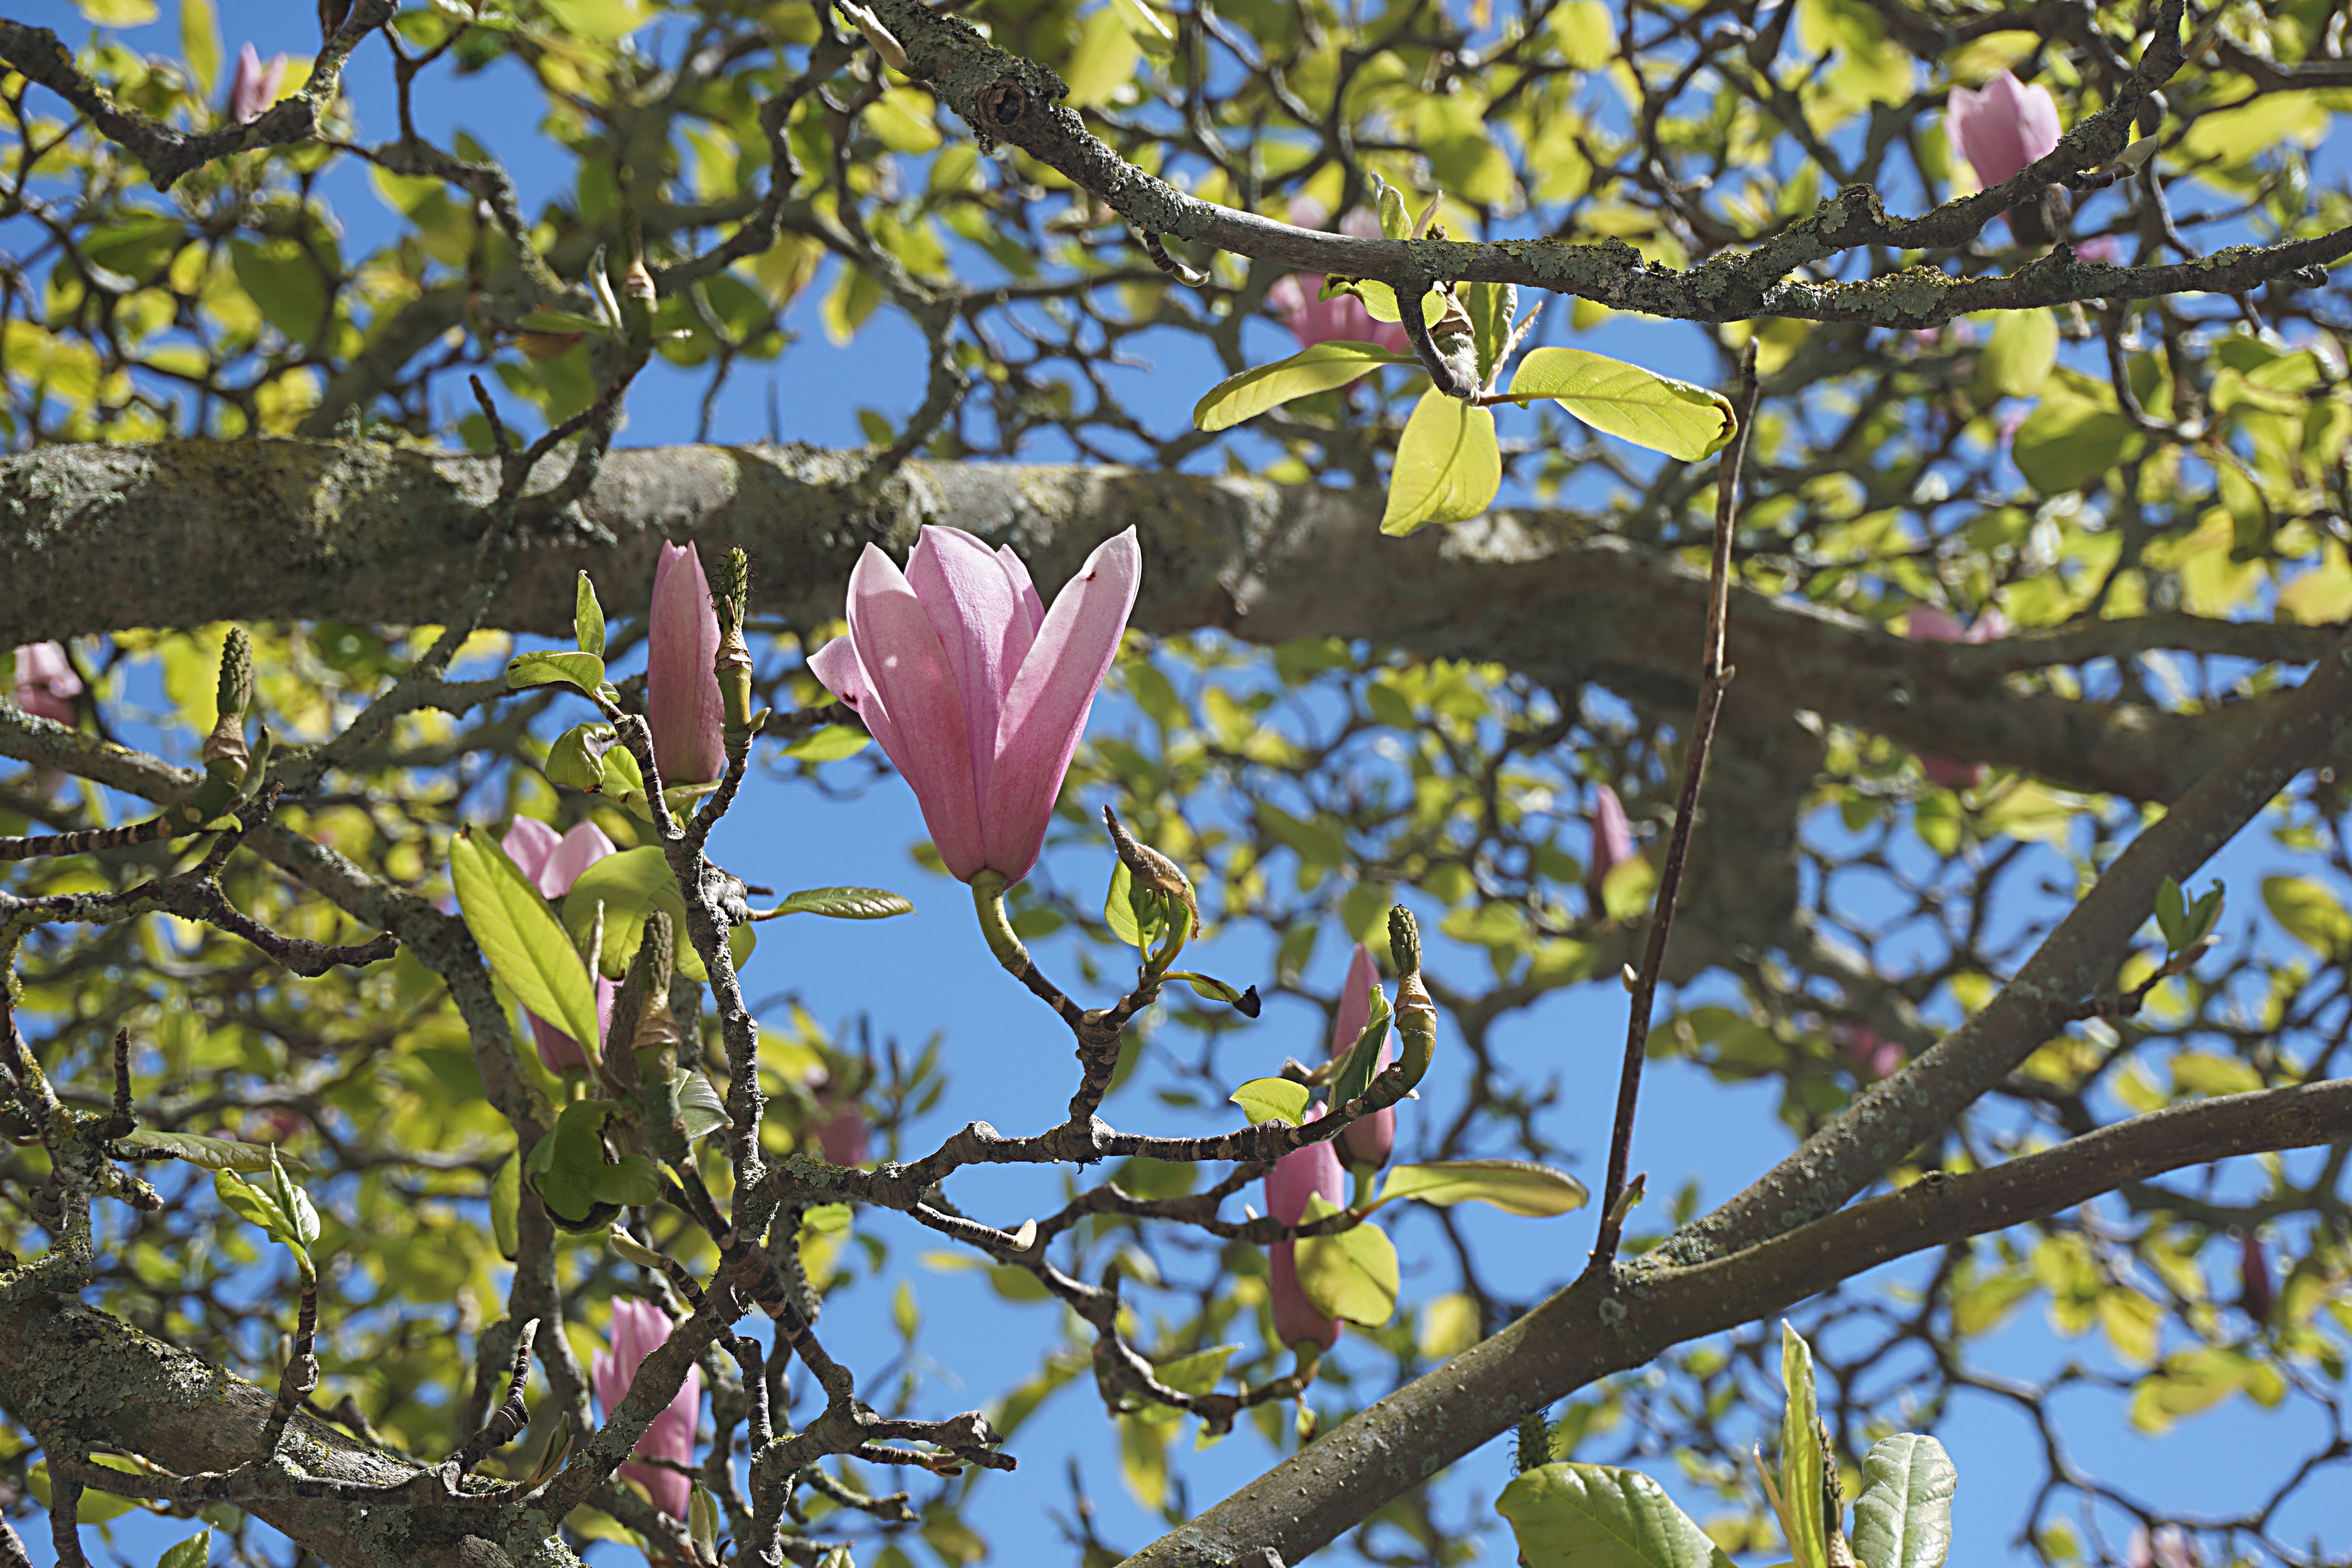
tree, nature, branch, blossom, plant, sunlight, leaf, flower, spring, autumn, botany, garden, flora, season, flowers, shrub, magnolia, flowering, flowering plant, magnolias, magnolia stellata, woody plant, land plant